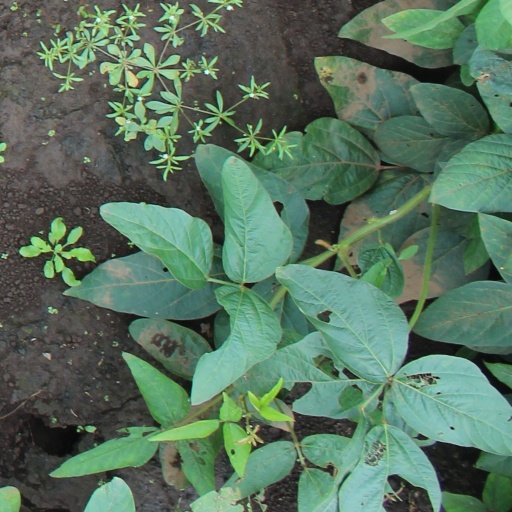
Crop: soybean